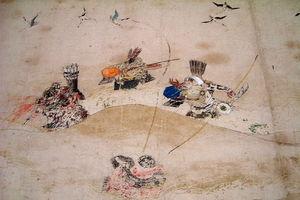
L'Ōshugosannenki est un emaki composé de rouleaux illustrés conservé au musée national de Tokyo. Elle prend place durant trois années de l'époque Heian de 1083 à 1088. Elle raconte la guerre de Gosannen entre les provinces de Mutsu et Dewa respectivement emmenées par Minamoto no Yoshiie et Kiyohara no Iehira. Le terme « trois années » correspond aux années 1086 à 1088. L'œuvre a été créée deux fois, une fois en 1171 puis en 1347. De nos jours, seuls les rouleaux de 1347 existent encore.